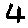
Label: 4